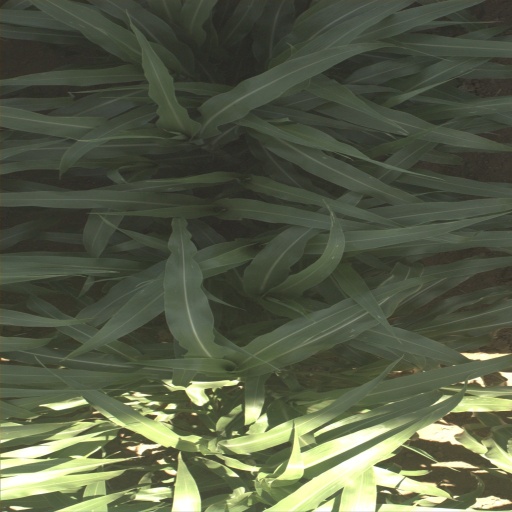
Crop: sorghum